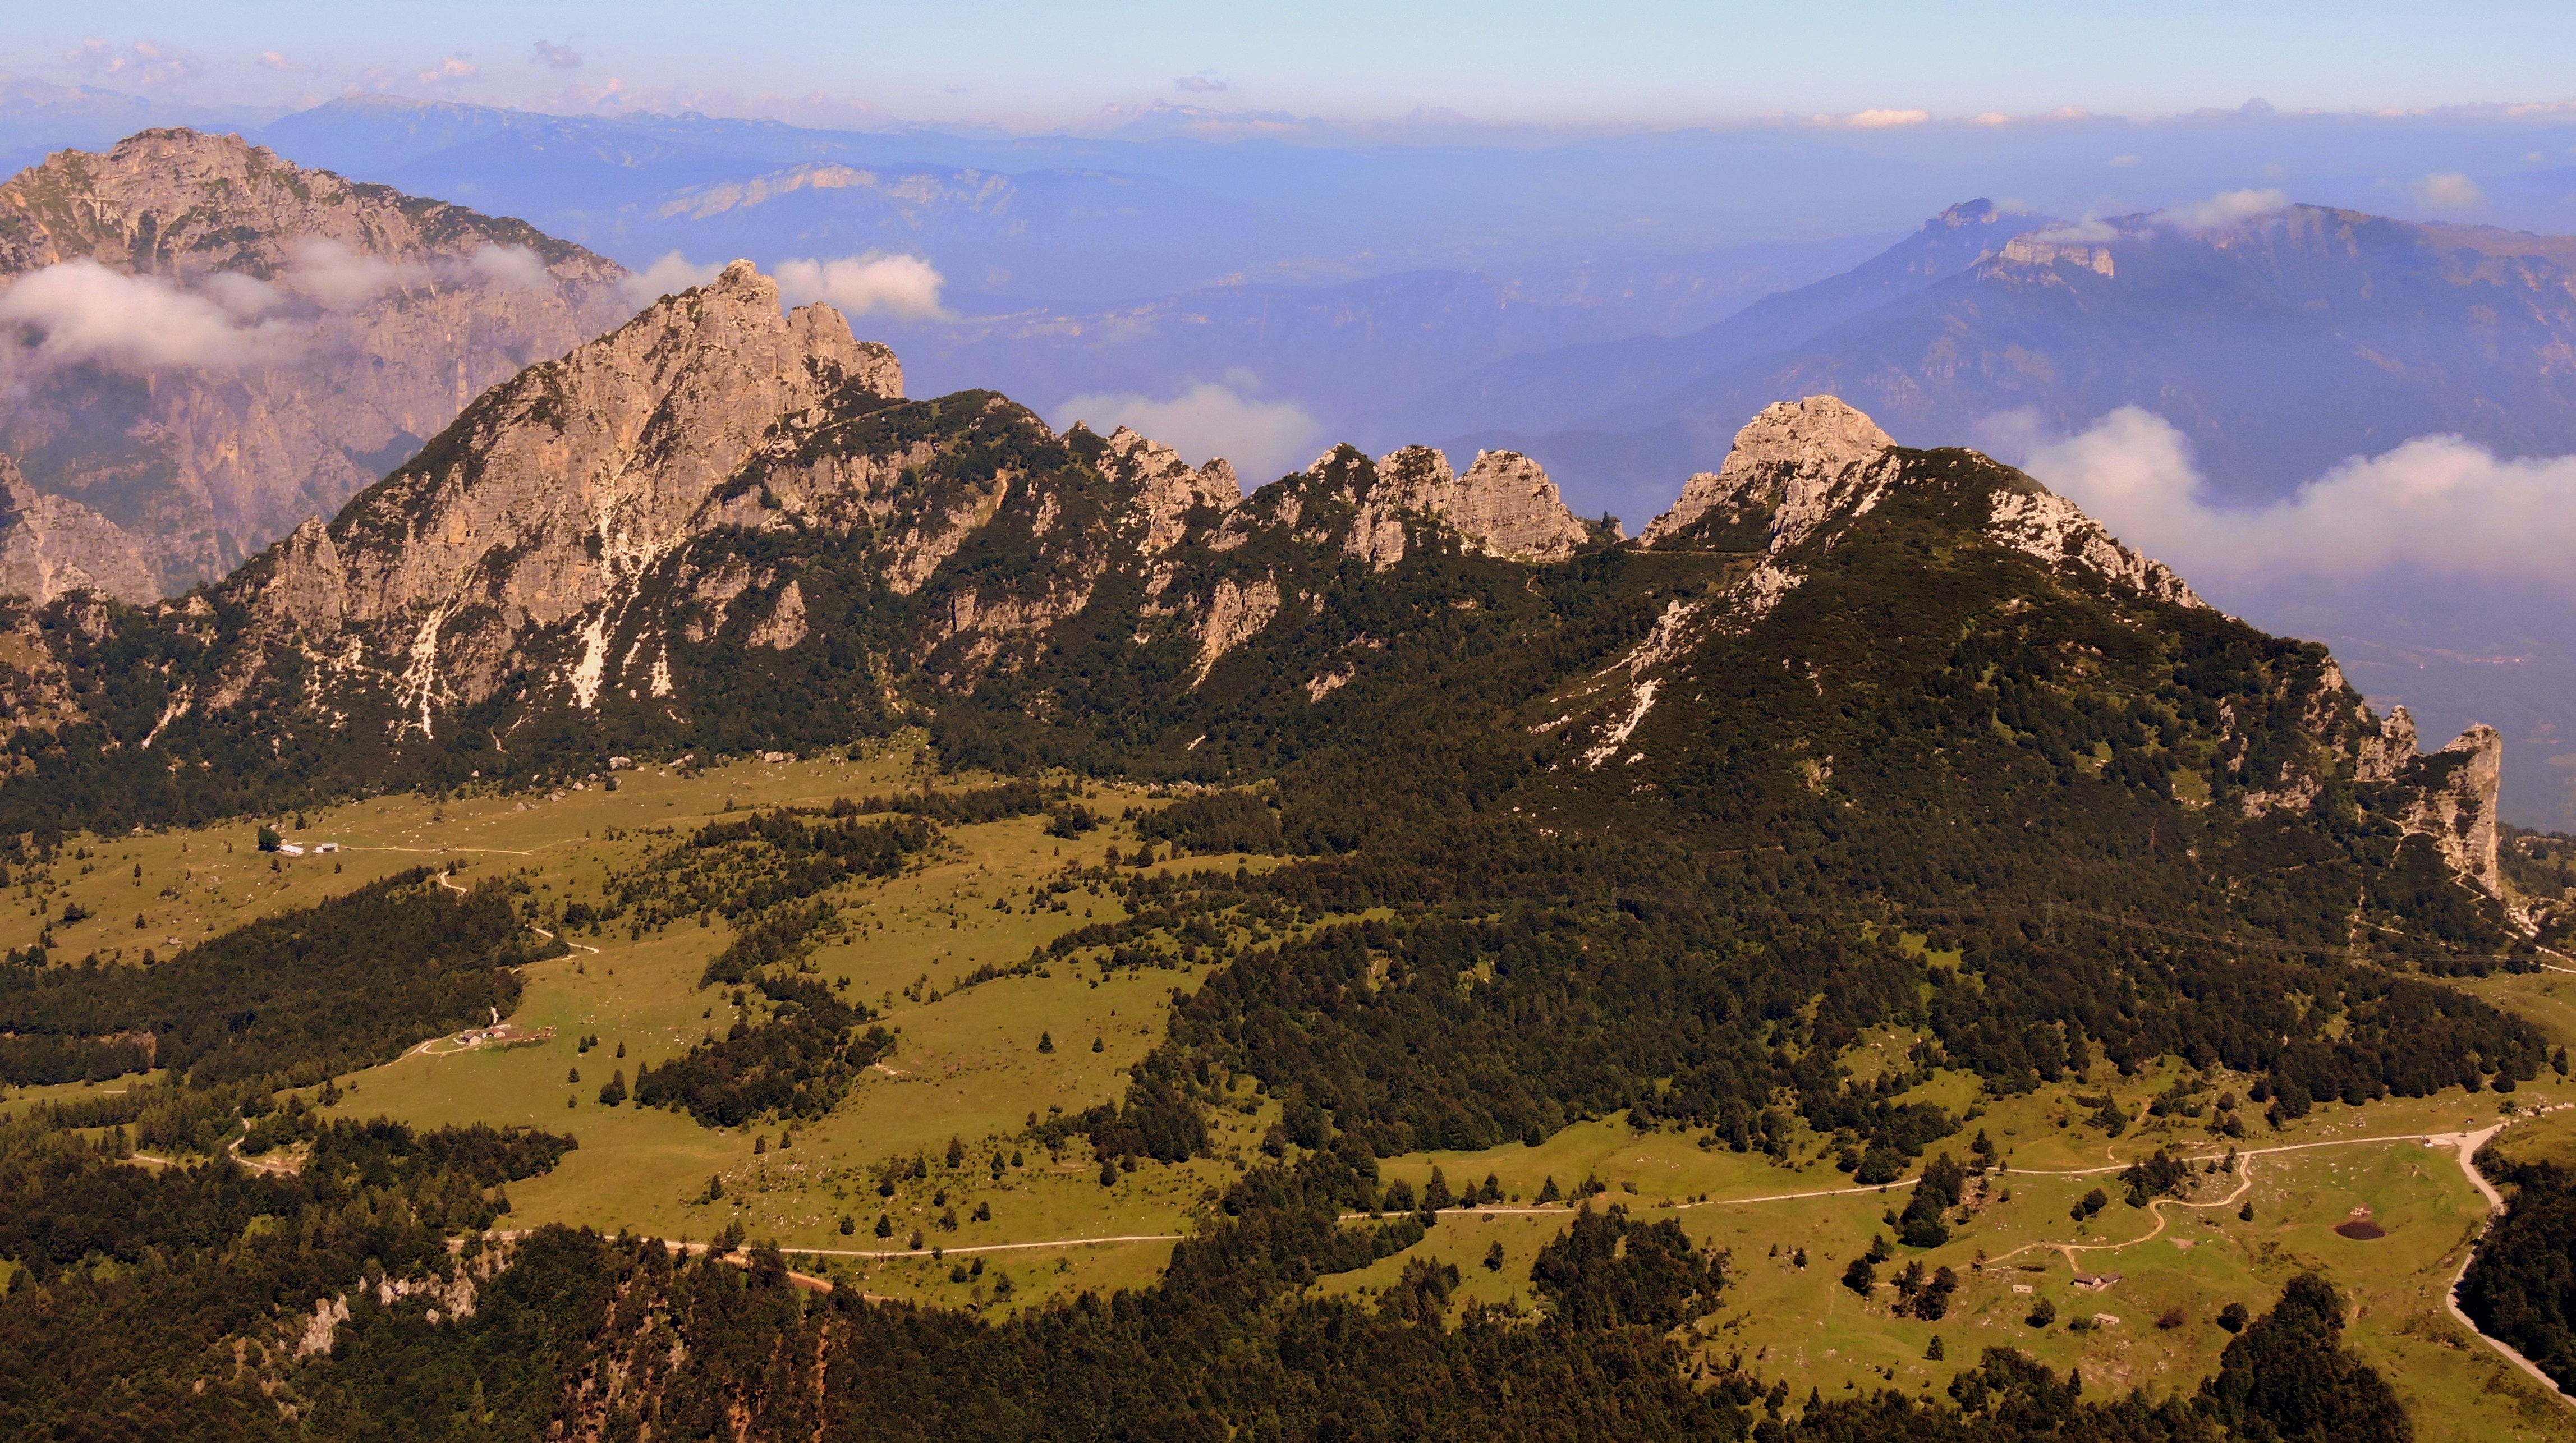
landscape, wilderness, mountain, hill, valley, mountain range, panorama, green, italy, terrain, ridge, summit, prato, plateau, fell, top, landform, aerial photography, vicenza, campogrosso, a croissant, geographical feature, mountainous landforms